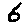
Label: 6